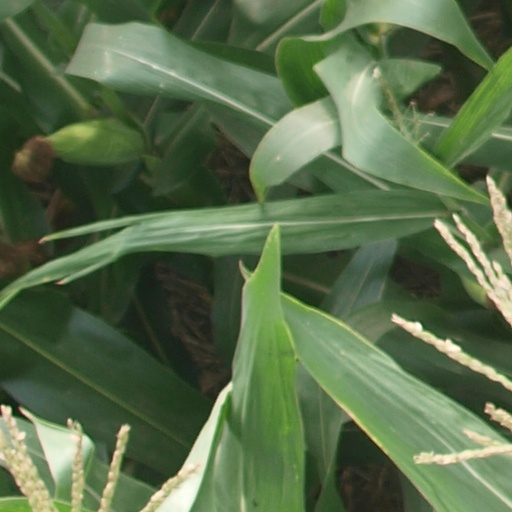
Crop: maize; corn